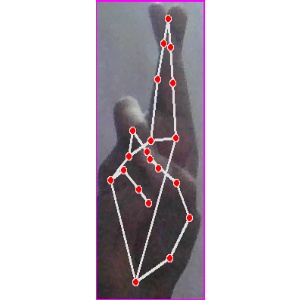
अक्षर: र